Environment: real
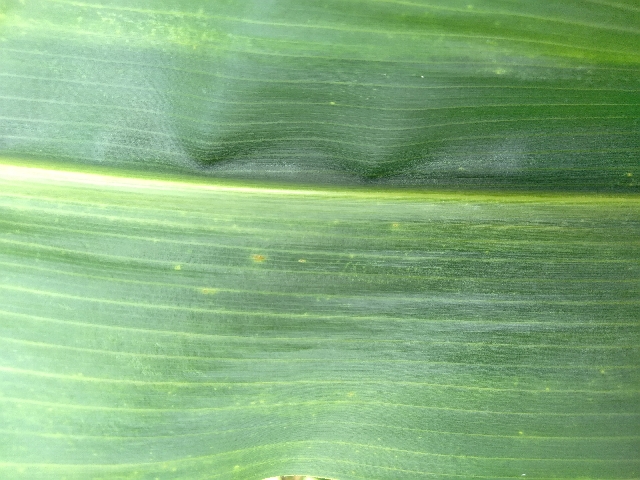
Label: lethal_necrosis